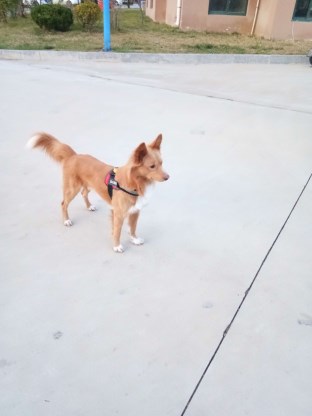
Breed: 3336-n000121-chinese_rural_dog